GRECE

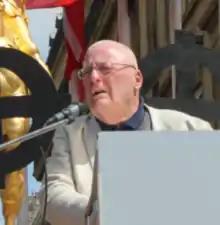

In 1995 Pierre Vial, Jean Mabire and Jean Haudry co-founded the nativist movement Terre et Peuple. Guillaume Faye had temporarily left political activism in 1987 and worked for the hip-hop radio station Skyrock in the 1990s. He joined GRECE again in 1997 to introduce his concept of "archeofuturism". After the publication of his book "The Colonization of Europe" in 2000, which earned him a criminal conviction for incitement to racial hatred, he was expelled from GRECE at the request of de Benoist.